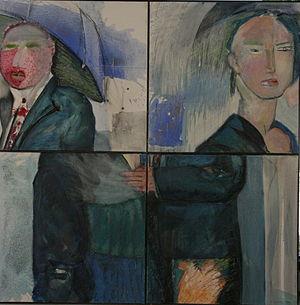
ModulArt désigne des œuvres d’art qui se composent d’un nombre d’éléments plus petits, standardisés pour créer une surface ou un objet plus large et complexe. Les modules sont librement interchangeables de telle façon de pouvoir assembler – ou moduler – une nouvelle œuvre d’art, différente de la configuration d’origine.